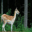
Label: deer